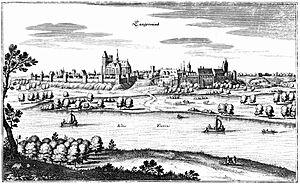
Tangermünde est une ville du nord de la Saxe-Anhalt, arrosée par l’Elbe. Cette ville touristique, réputée pour son caractère profondément médiéval, est aujourd'hui rattachée à l’Arrondissement de Stendal.